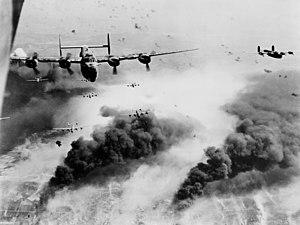
L’opération Tidal Wave est un bombardement stratégique de grande envergure effectué depuis Benghazi en Libye par l’USAAF, le 1ᵉʳ août 1943, contre le complexe pétrolier roumain de Ploiești, lequel était la principale source de carburant pour les forces allemandes, dans le cadre de la campagne de bombardements stratégiques alliés contre les ressources pétrolières de l'Axe. Cette opération, deuxième incursion d’envergure de l’USAAF sur l’Europe, se traduisit par de lourdes pertes, malgré un certain succès dans les objectifs. Elle mit en évidence pour les Allemands certaines faiblesses dans leurs défenses et préfigure les combats d’envergure qui suivront en Roumanie l’année suivante, lorsque la 15th USAAF entamera une campagne de bombardements stratégiques qu’elle mènera à terme. Bien que taxée d'échec — à cause de ses lourdes pertes — cette mission demeure exceptionnelle sur bien des points, d’autant plus que certains mystères subsistent encore au début du XXIᵉ siècle.
La 15th USAAF est la force aérienne américaine de bombardement stratégique qui opère sur le Mediterranean Theater of Operations pendant la Seconde Guerre mondiale. Cette force aérienne fait partie de l'USAAF.
Le Consolidated B-24 Liberator est un bombardier lourd américain, conçu par Consolidated Aircraft de San Diego. Il est connu dans la société comme le Model 32, et un petit nombre des premiers modèles sont vendus sous le nom LB-30, pour « Land Bomber ». Le B-24 est utilisé dans la Seconde Guerre mondiale par les forces aériennes et navales alliées, et par plusieurs branches des forces armées américaines pendant la guerre, établissant un bilan de guerre particulier avec ses opérations en Europe de l'Ouest, dans le Pacifique, en Méditerranée, et sur le théâtre des opérations de Chine-Birmanie-Inde.